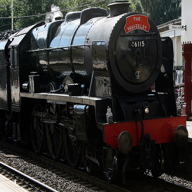
Vehicle type: Trains